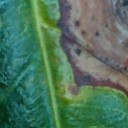
Label: Phoma